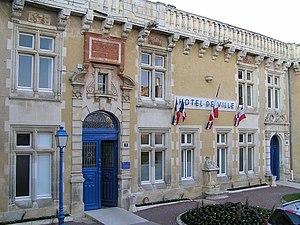
l'Hôtel de ville dans le château de Jonzac
Jonzac est une commune du Sud-Ouest de la France, située dans la partie méridionale du département de la Charente-Maritime. Ses habitants sont appelés les Jonzacais et Jonzacaises.
Le château de Jonzac est un château situé sur la commune de Jonzac dans le département de la Charente-Maritime en France.